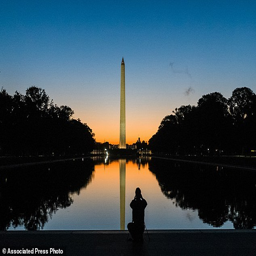
tower has shrunk by inches since it was built to honour politician